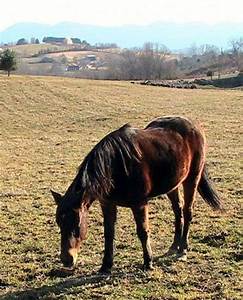
Label: cavallo